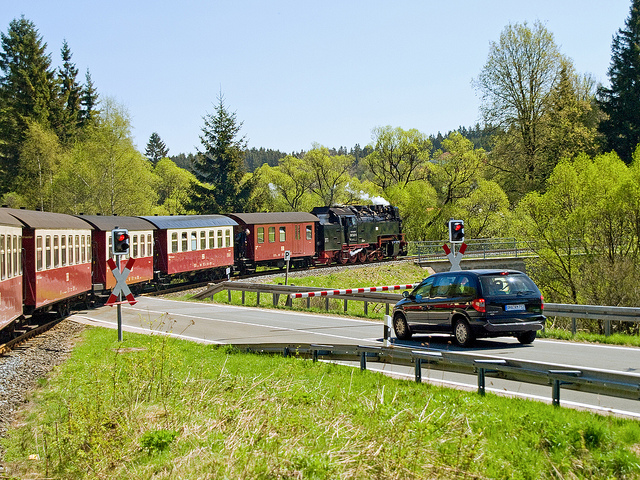
a van is approaching a long train on some tracks

A car sitting at a crossroads while a train passes by.

A car at a traffic light while a train passes by.

there is a car that is waiting for the train to pass

a train on a track with a car near by